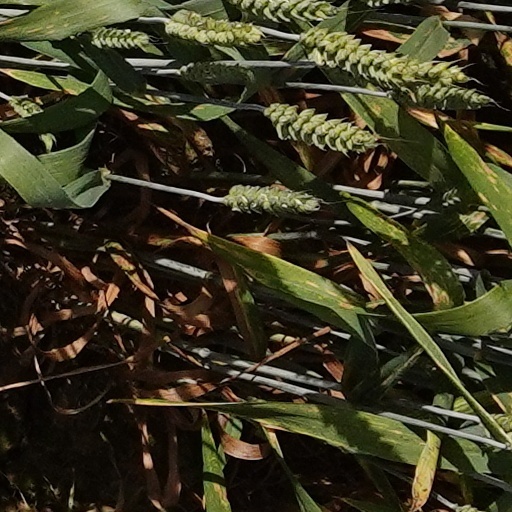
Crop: wheat